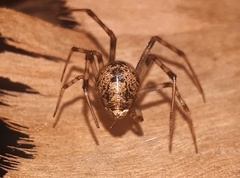
Species: Parasteatoda_tepidariorum